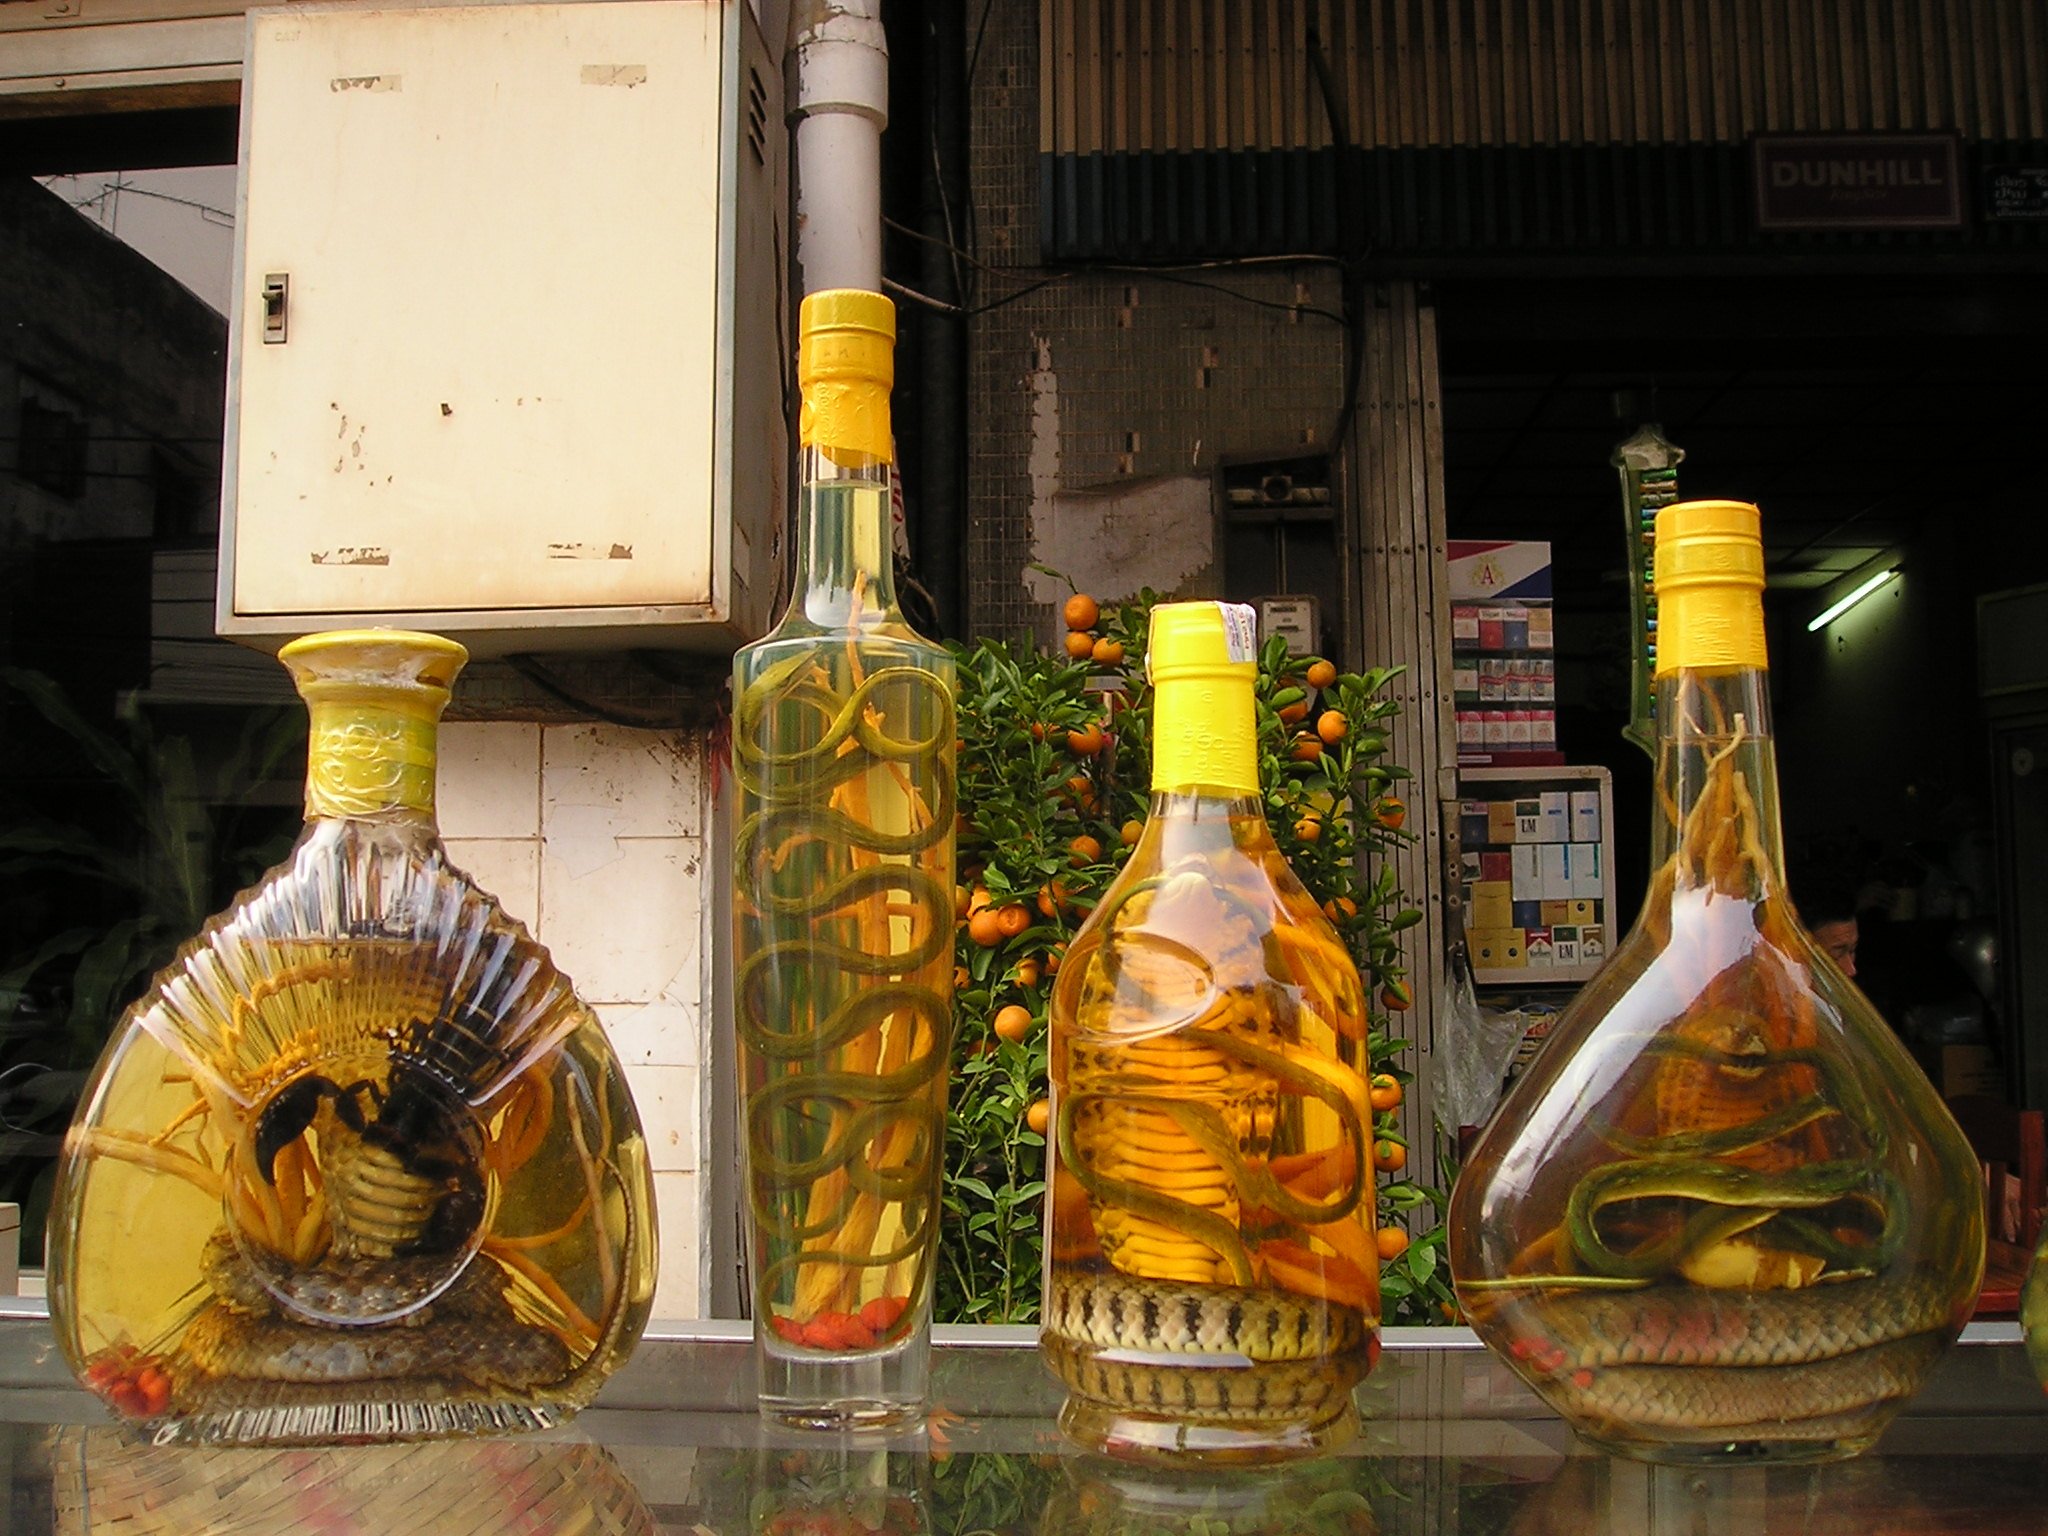
asia, drink, bottle, yellow, alcohol, whisky, liqueur, snakes, laos, southeast, scorpio, so, inserted, distilled beverage